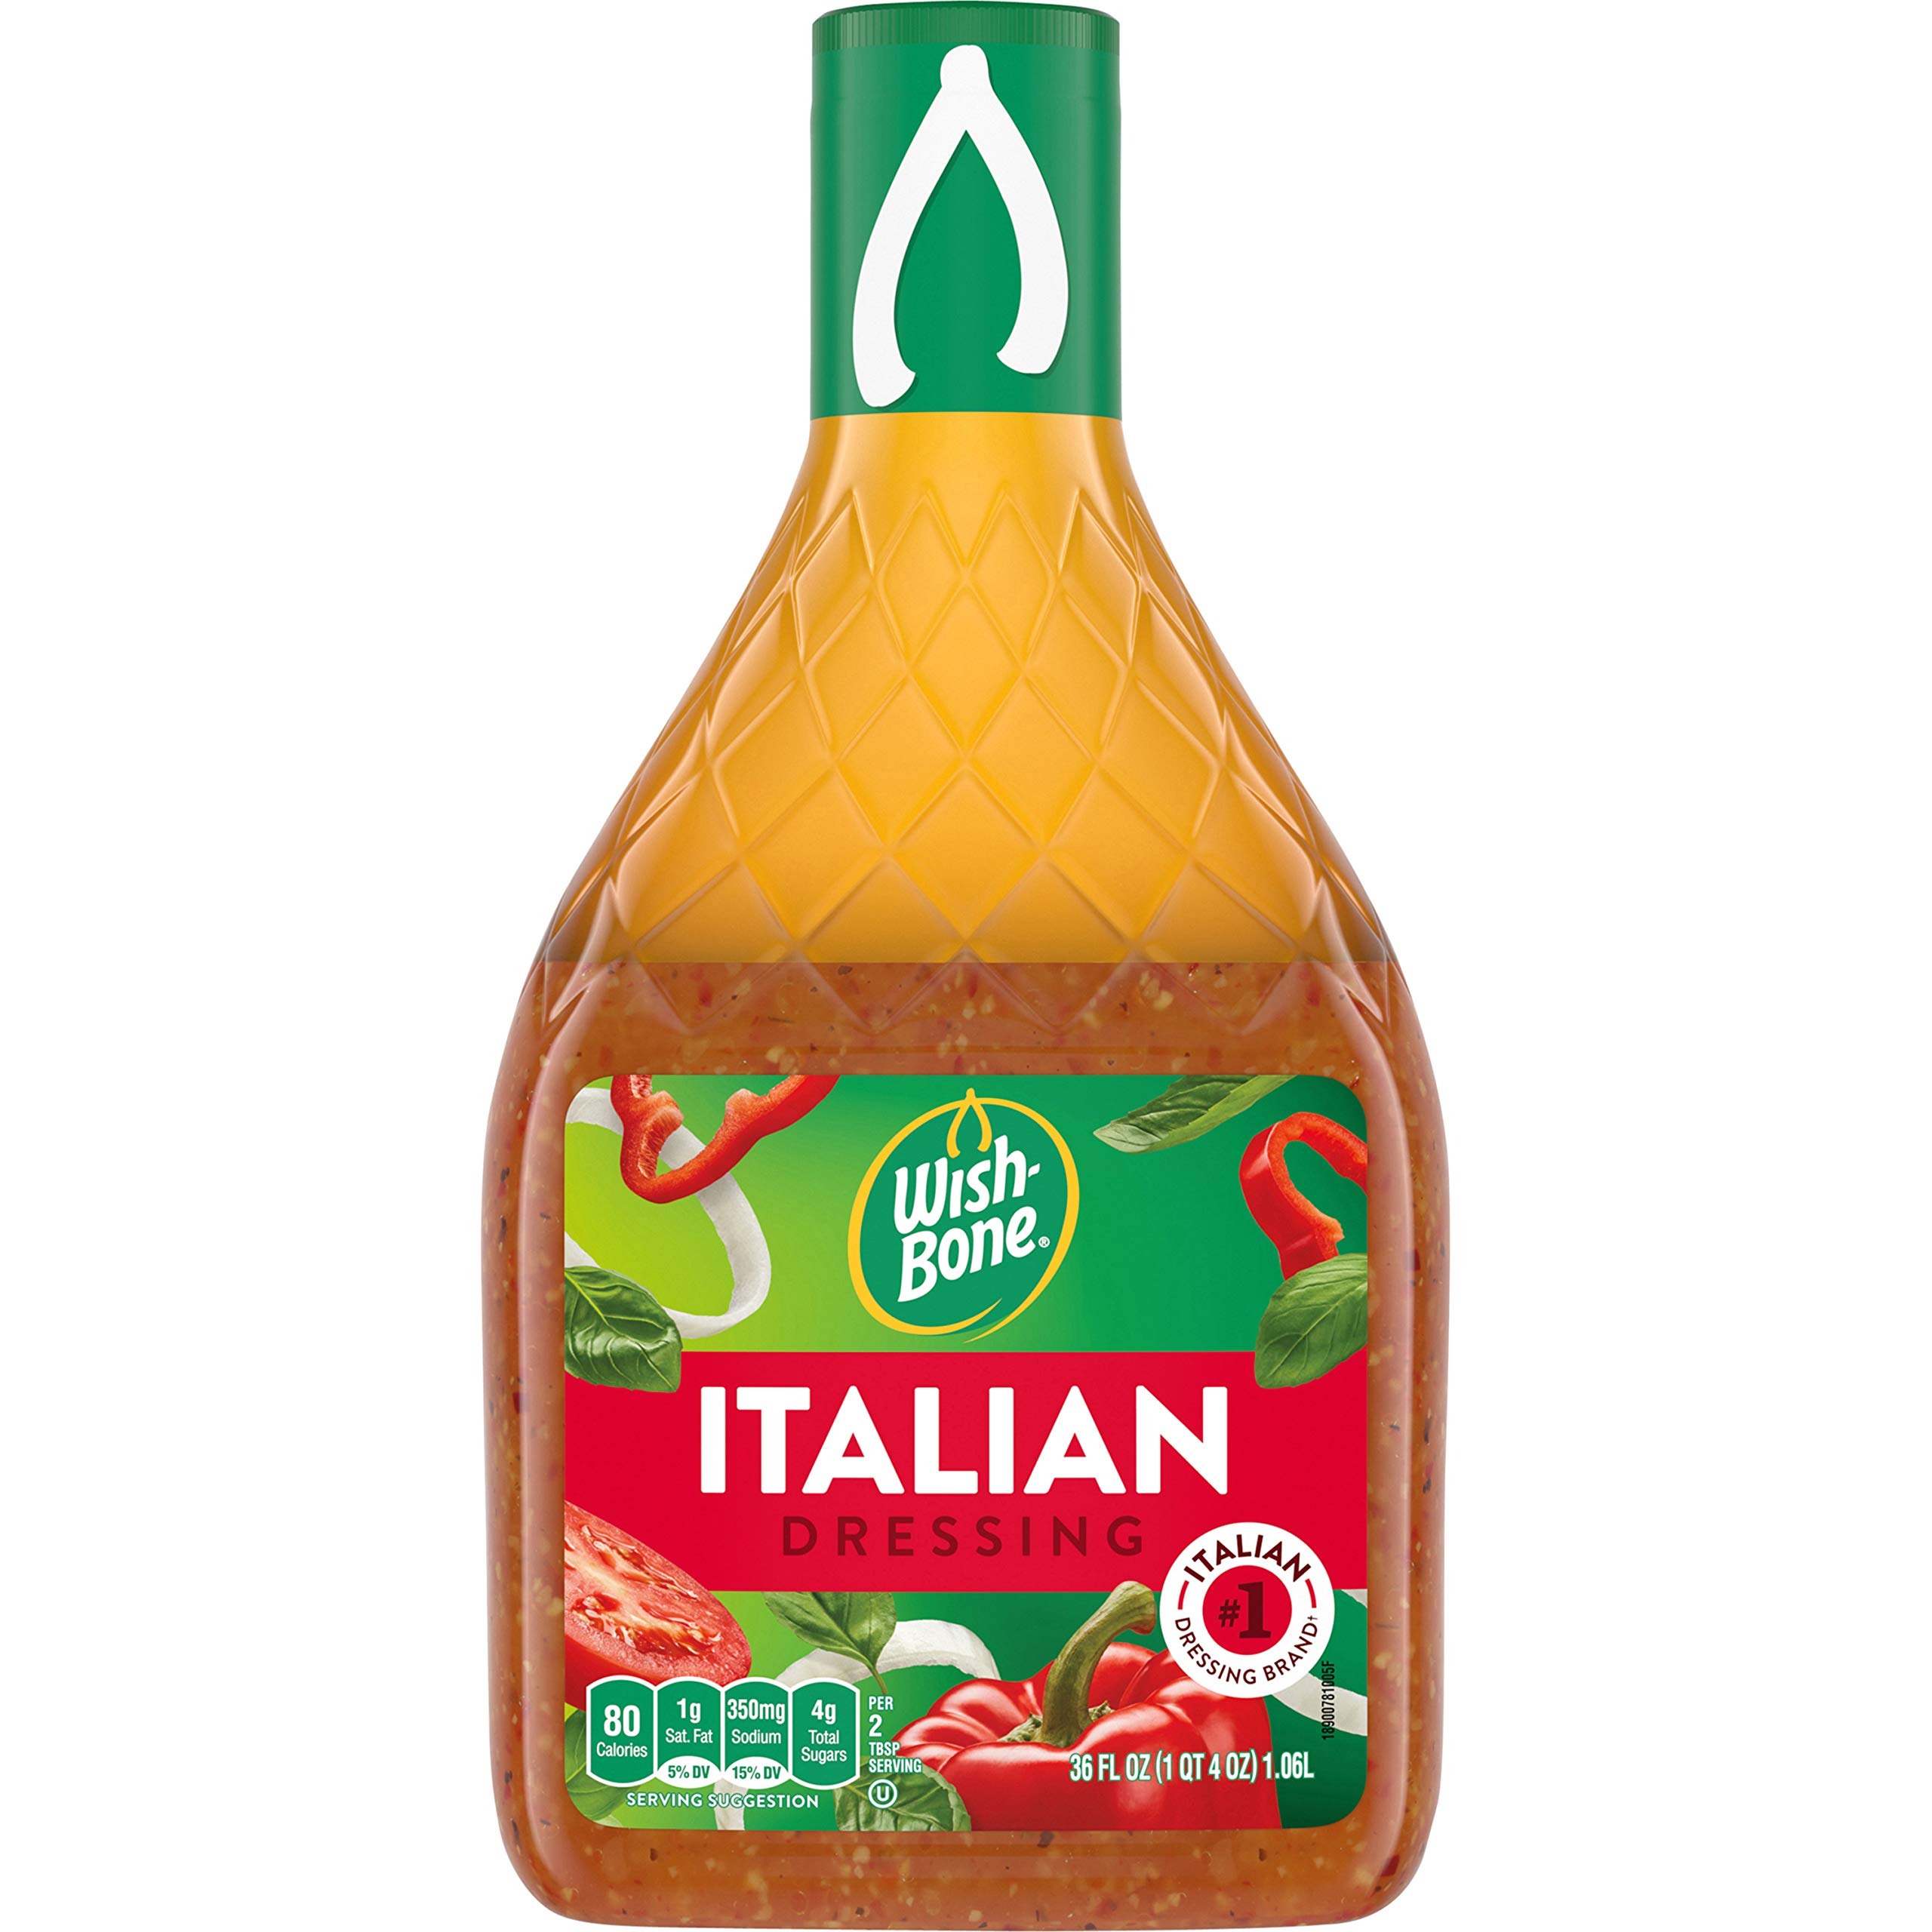
Item Name: Wish-Bone Italian Dressing, 36 Fl Oz (Pack of 6)
Bullet Point 1: Six 36 fl oz bottles of Wish-Bone Italian Dressing
Bullet Point 2: Brings bold flavor to your favorite dishes
Bullet Point 3: Italian salad dressing made with a unique blend of herbs and spices
Bullet Point 4: Contains no high fructose corn syrup and made without artificial preservatives or flavors
Bullet Point 5: Italian dressing adds exciting flavor to pasta salad, marinades, fresh greens and more
Value: 216.0
Unit: Fl Oz

Price: 5.16